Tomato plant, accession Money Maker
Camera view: bottom (45 deg); turntable rotation: 210 degrees
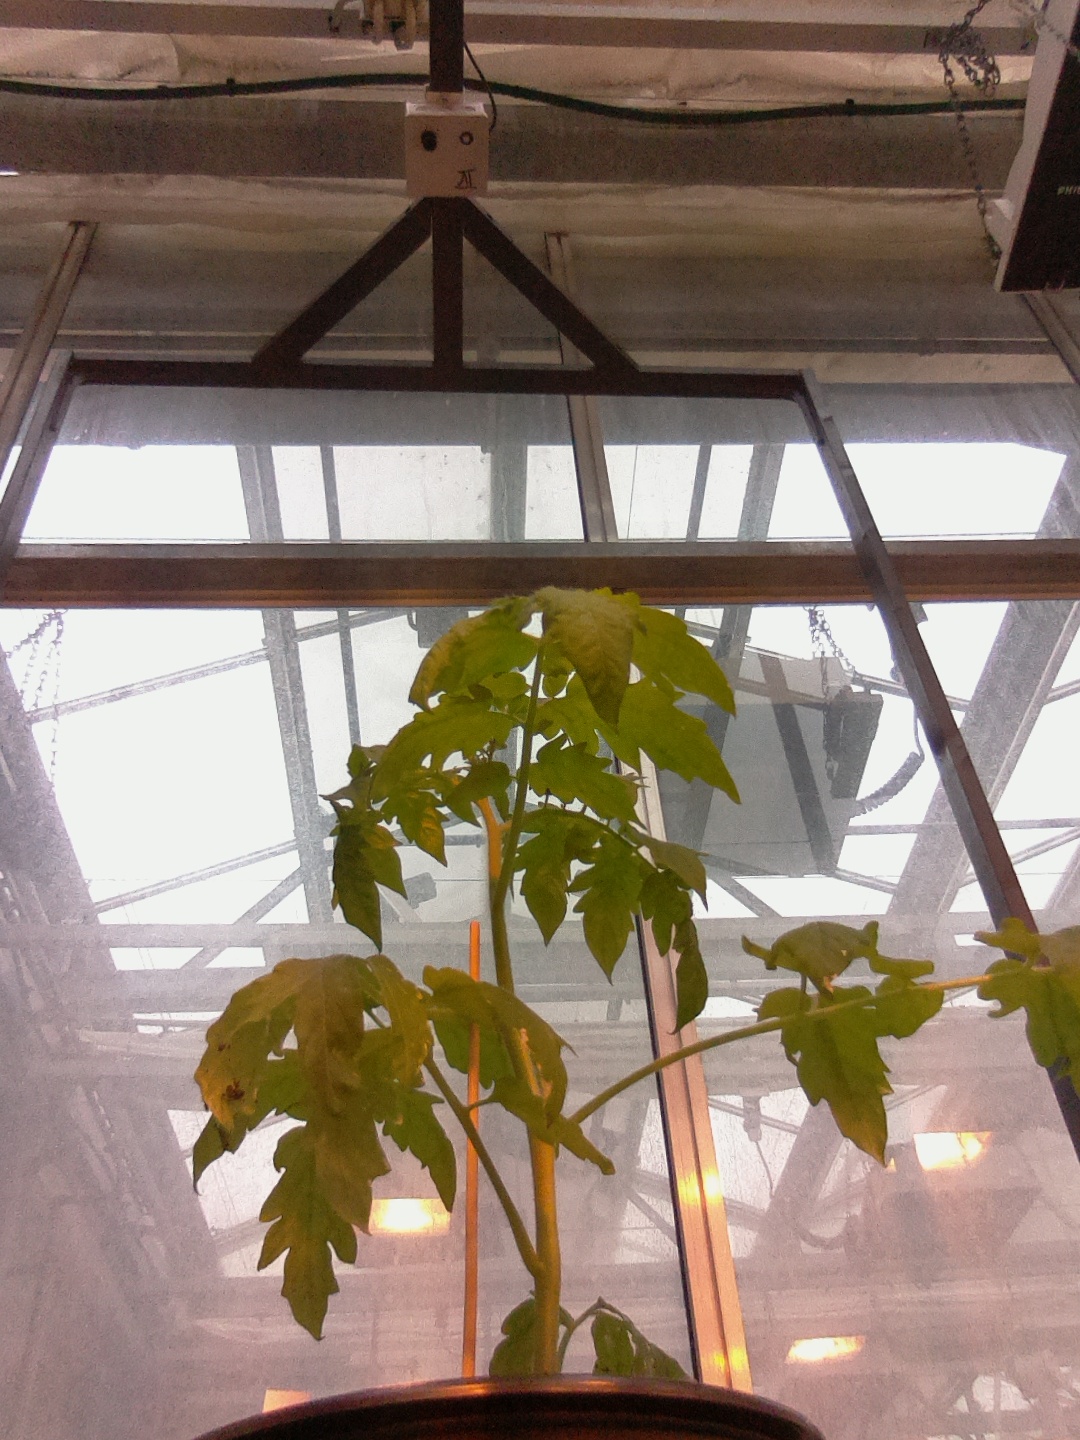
BBCH growth stage 14: 8 of true leaves visible